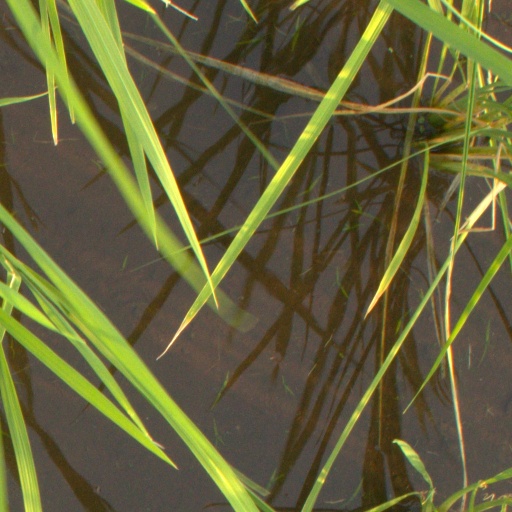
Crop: rice